Gilwell Park

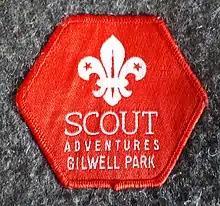
Badge showing the logo for Scout Adventures Gilwell Park as used between 2016 and 2018

Since 2016, the activity centre at Gilwell Park is run and managed by Scout Adventures following a re-branding of Scout Activity Centres. The centre offers outdoor and indoor adventure activities, as well as accommodation and camping for Scout and Guide groups, schools and other youth organisations.